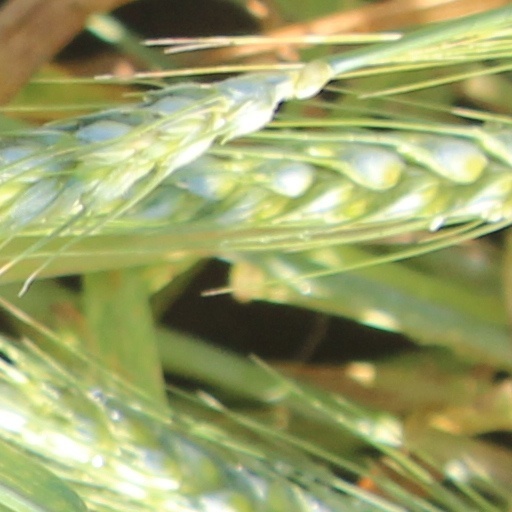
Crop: wheat